Trolleybuses in Modena

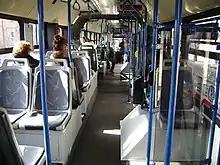
Interior of a Modena MAN/Autodromo trolleybus

In 2000, trolleybus service in Modena resumed after a nearly four-year suspension. The return of trolleybuses was ceremonially marked on 13 May 2000 by the operation of two decorated Autodromo trolleybuses through the city centre, without passengers, and the display of a preserved vintage Modena trolleybus, 1959-built Fiat/Cansa no. 33. The actual resumption of trolleybus service occurred two days later, on Monday, 15 May 2000, with the reopening of the renovated line 7. The new Autodromo articulated trolleybuses entered service on that date.